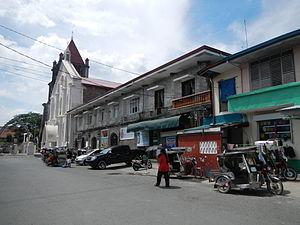
Naic est une municipalité de la province de Cavite, aux Philippines.